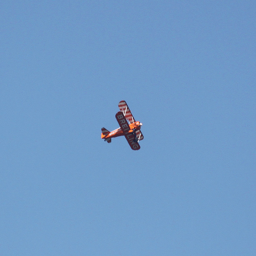
a small aircraft flying high in a clear blue sky
a plane flying at the air very high
A red bi-plane is flying in the sky.
a orange air plane in the middle of the clear blue sky
A red and white biplane flying in a clear blue sky.